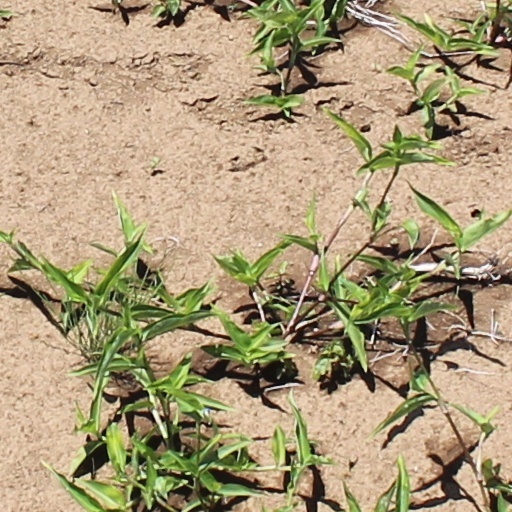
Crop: wheat